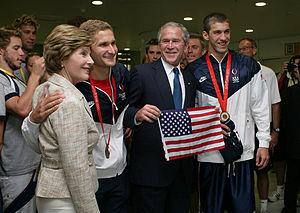
Larsen Alan Jensen est un ancien nageur américain spécialiste des épreuves de fond et de demi-fond en nage libre. Double médaillé olympique en 2004 et 2008 et multiple médaillé mondial, il détient plusieurs records nationaux et continentaux.